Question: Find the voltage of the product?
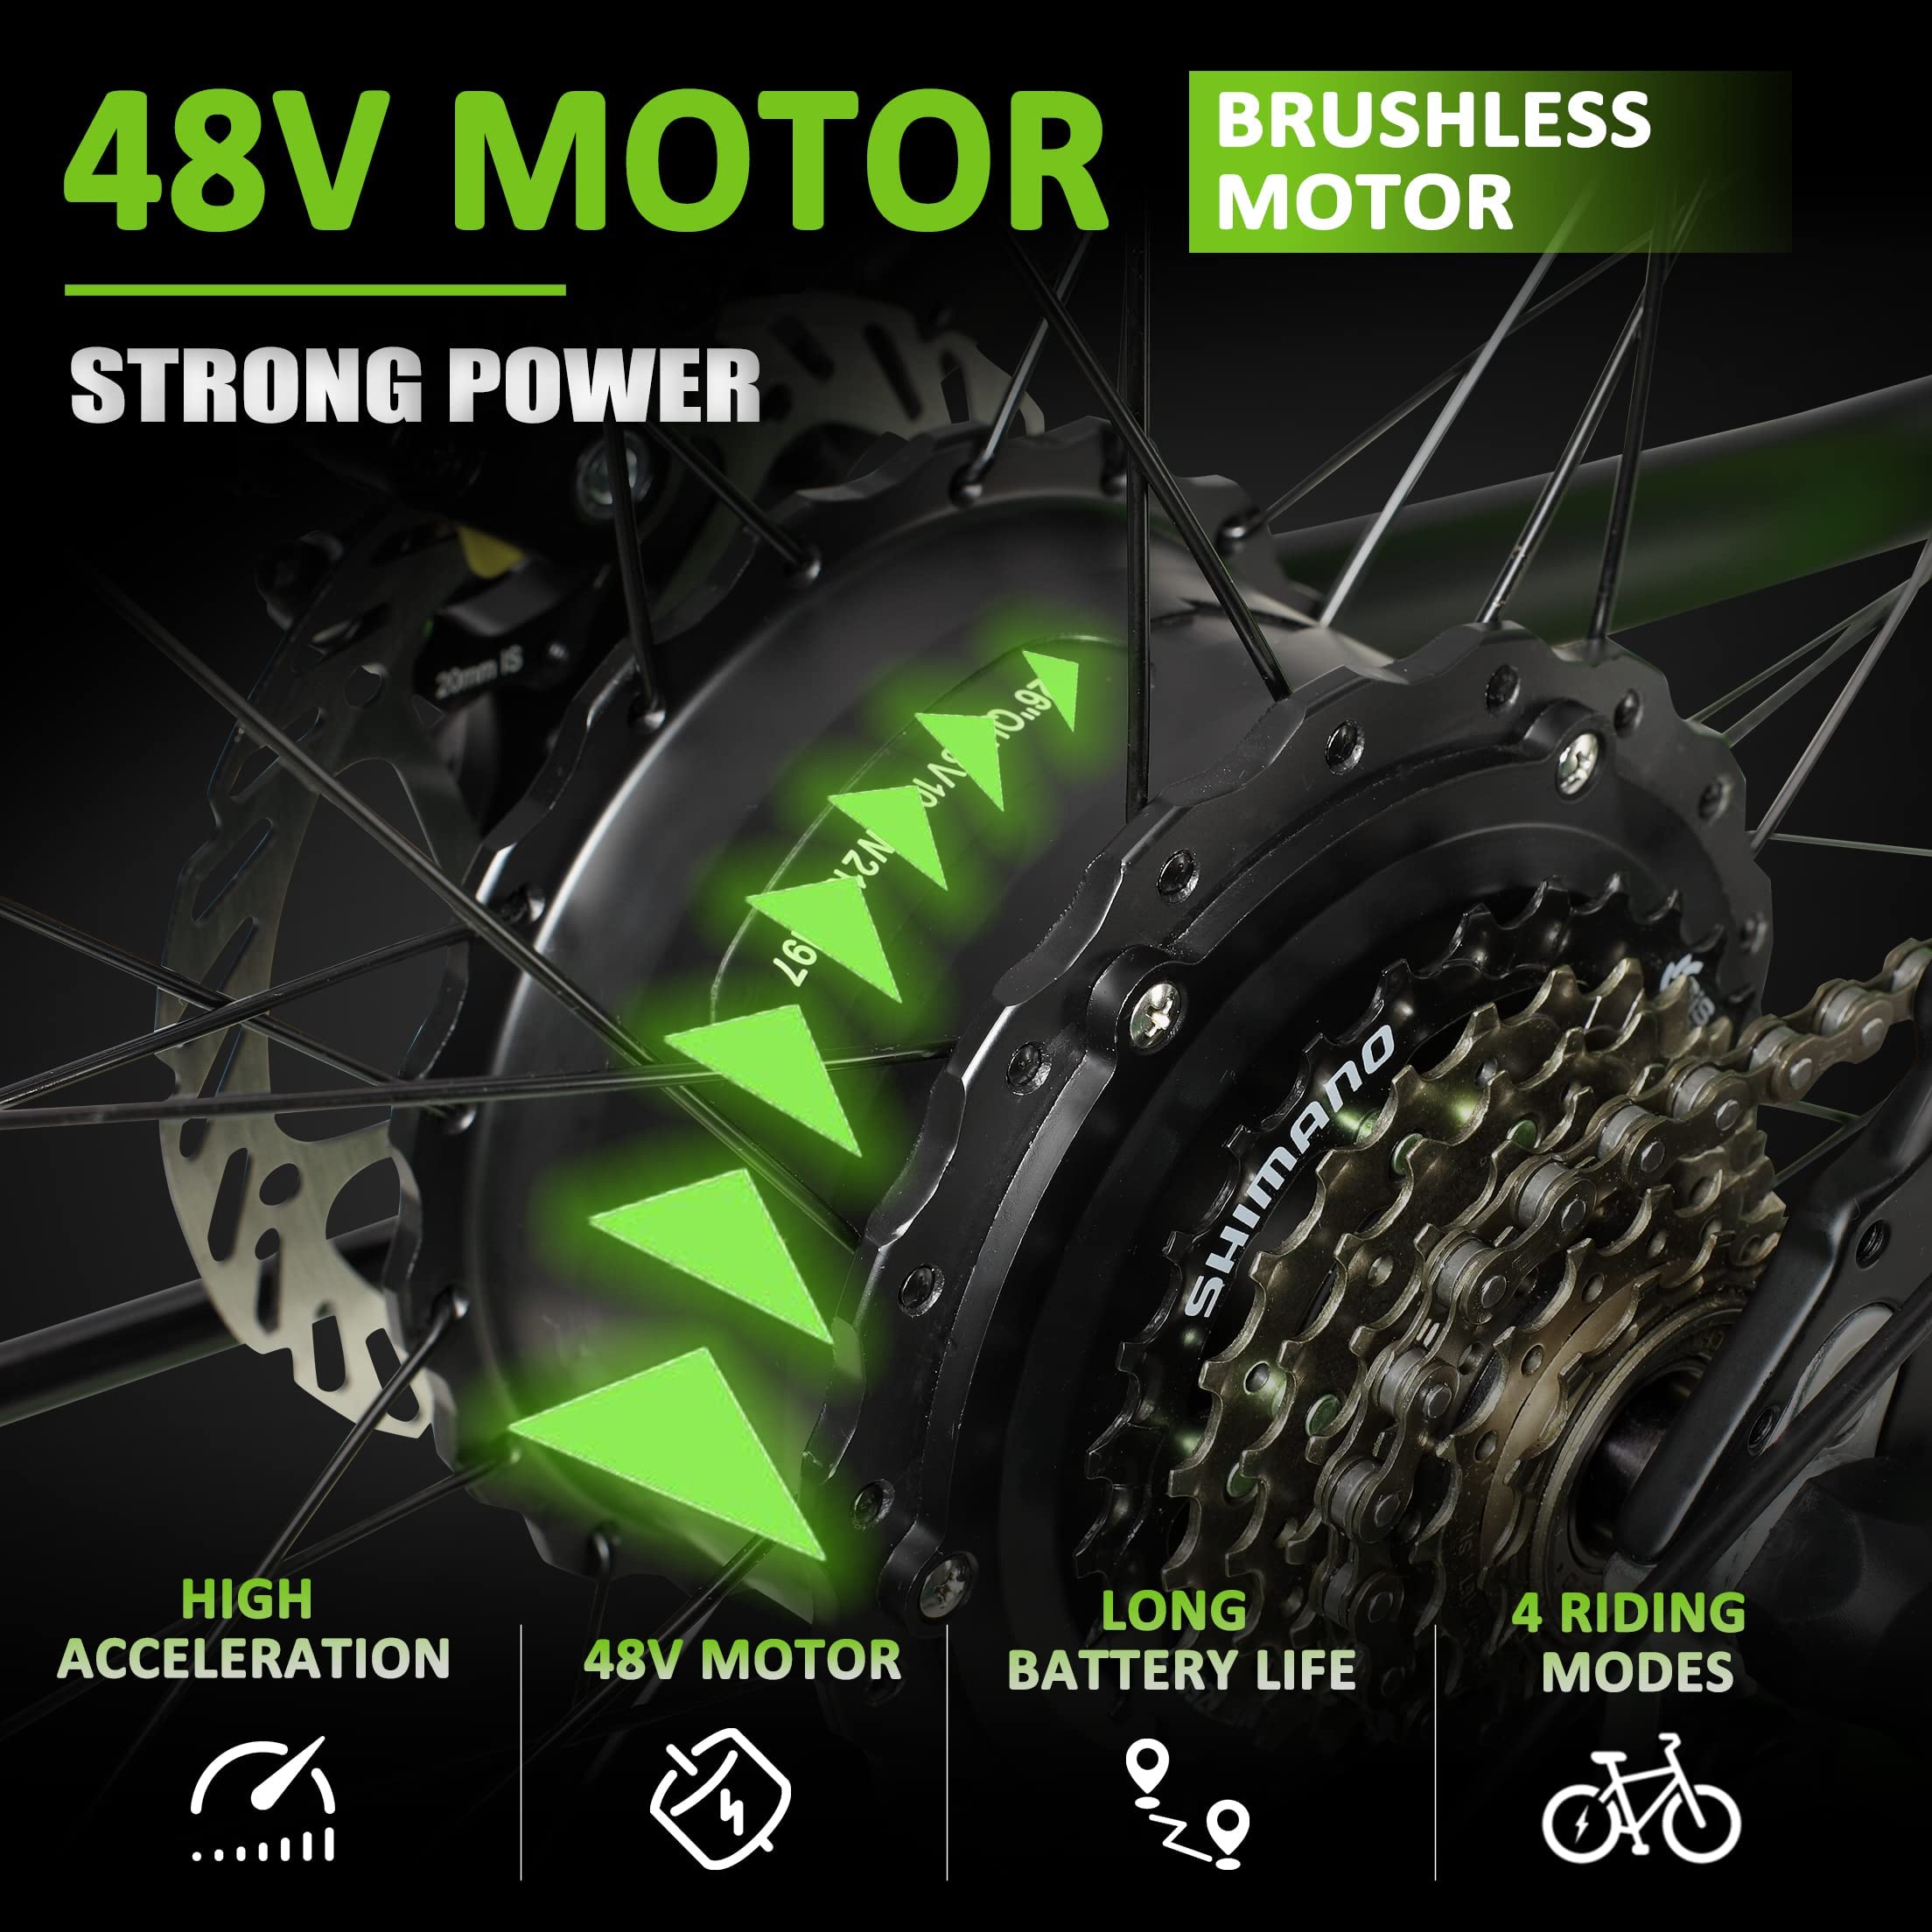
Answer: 48.0 volt